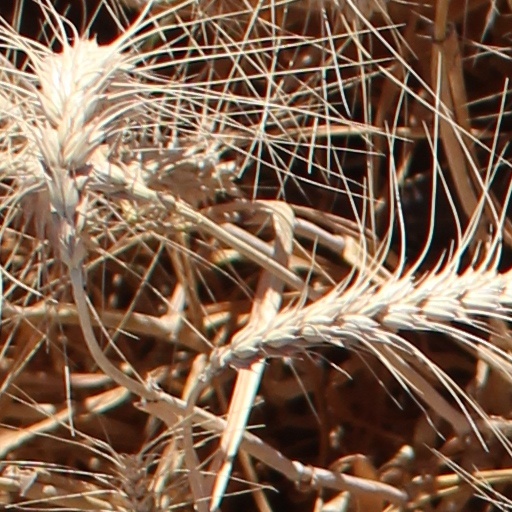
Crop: wheat